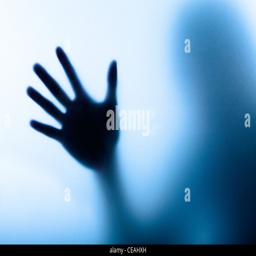
diffuse image of a hand